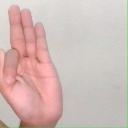
अक्षर: फ